Samsung Galaxy SmartTag

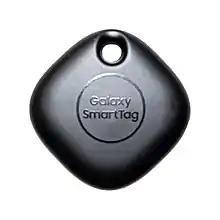
The first generation of the Galaxy SmartTag lineup, featuring several of the same AirTag features

Galaxy SmartTag is a key finder and object finder produced by Samsung Electronics. The device utilizes Bluetooth LE to allow the user to locate whatever object it is attached to via the SmartThings mobile app. The SmartTag & SmartTag plus were announced at Samsung's Galaxy Unpacked event on January 14, 2021, SmartTag was included with every Galaxy S21 for pre-order, and released on January 29, 2021. The SmartTag Plus announced again at Samsung Newsroom on April 8, 2021, and released on April 14th. On October 11, 2023, Samsung released the SmartTag2.